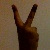
The image shows a hand gesture representing the number 2 in Indian Sign Language.